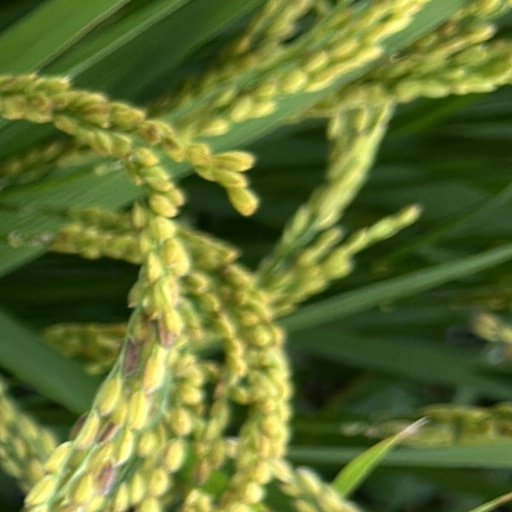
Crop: rice